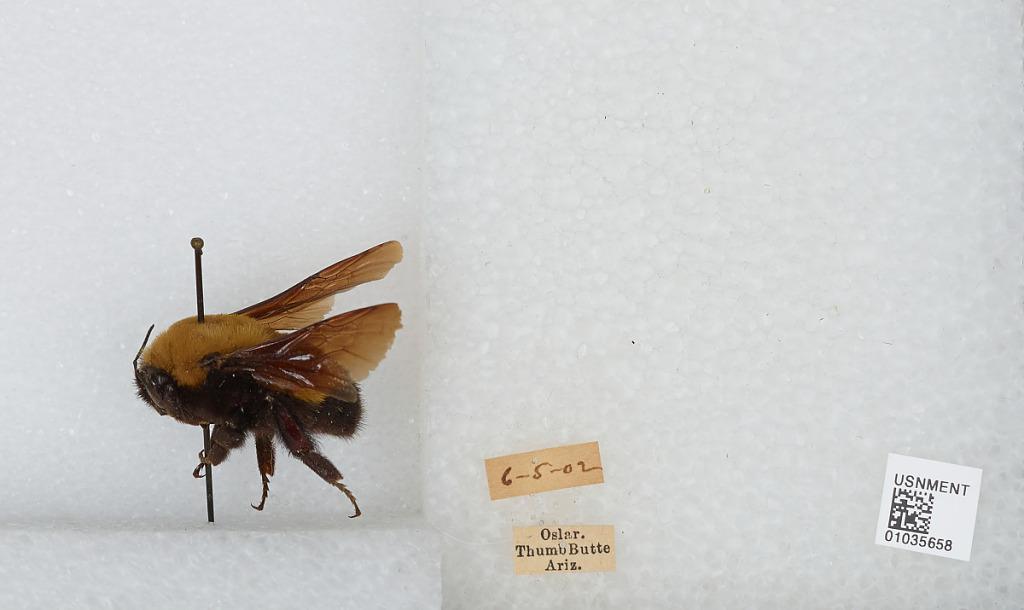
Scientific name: Bombus (Bombus) nevadensis Cresson
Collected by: Oslar
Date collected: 1902-6-5
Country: United States
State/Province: Arizona
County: Yavapai
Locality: Thumb Butte
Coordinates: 34.5525, -112.521